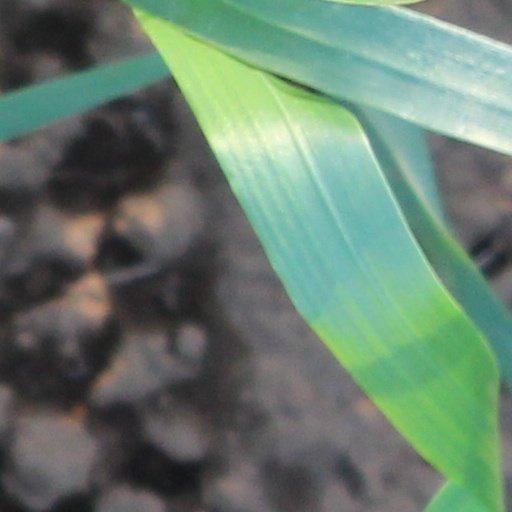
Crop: wheat